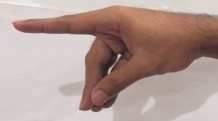
ASL sign: P